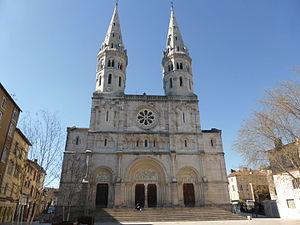
Le peintre vietnamien Mai Trung Thứ est connu depuis la fin des années cinquante, grâce à ses représentations d'enfants, peintes à la gouache sur soie. Ces œuvres, largement diffusées par des reproductions ont contribué à la connaissance de la vie traditionnelle vietnamienne, aussi bien en temps de paix que dans la tourmente de la guerre du Viêt Nam. Cinéaste et photographe amateur, c'est aussi un musicien qui exprimera cette passion au travers de toutes les époques de sa peinture.